Älvdalen

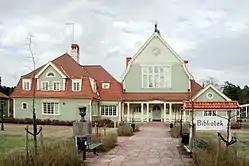
Älvdalen Library

The indigenous language of Älvdalen is Elfdalian. Although it contains many innovations it still preserves various Old Norse traits that have ceased to exist in most other North Germanic languages. The main spoken language in modern times is a Dalecarlian dialect of Swedish, which also is the dominant language in the local administration.